General Bronze Corporation

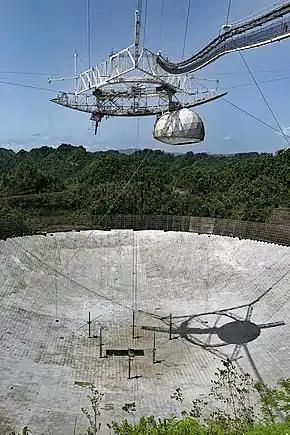
The Arecibo Radio Telescope in 2019

General Bronze Corporation's (GBC) Brach subsidiary had been interested in radio telescope research in addition to automobile and boat antennas. GBC was requested, and then bid for the construction of the 90-foot and the 140-foot radio telescopes in Green Bank, VA, for the National Radio Astronomy Observatory (NRAO). The plans submitted from General Bronze include details of the bid. The Green Bank, WV, antennas were managed by the Associated Universities Incorporated (AUI), a consortium of scientists, initially from nine northeastern universities, dedicated to developing and building scientific tools for the community. GBC submitted design proposals for both the 85-foot and 140-foot radio telescopes. Ira Kamen, as director of the Brach subdivision was in direct communication with Richard Emberson, who was the assistant to the president of AUI at the founding of the National Radio Astronomy Observatory. In 1957, he became the project manager for the development of Green Bank, West Virginia radio telescopes. Kamen worked with the AUI, the overseeing entity between the National Science Foundation (NSF) and the NRAO at Green Bank. General Bronze's technical drawings, photographs, and correspondence in 1957–58, at the outset of the design and construction of the Green Bank Telescopes are referenced. However, GBC's bid was not accepted as a contractor for either the 85-foot or the 140-foot radio projects.